Spanish conquest of Iberian Navarre

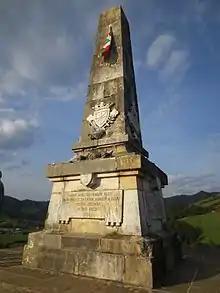
Memorial to the defenders of the independence of Navarre at the site of the Amaiur stronghold (1522–1922)

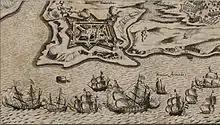
Stronghold of Hondarribia as depicted a century afterwards

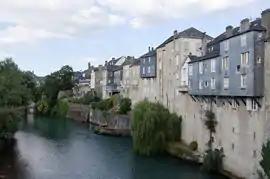
Gave d'Aspe and Oloron across the river (Béarn)

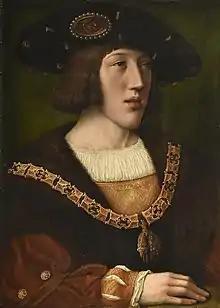
Young Charles V inherited the hot issue of Navarre

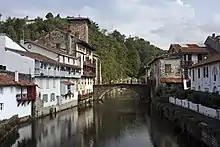
Main entrance and bridge to St-Jean-Pied-de-Port

With the defeat at Noain still fresh in their memories, Henry II of Navarre and Francis I of France allied again to strike back. This time on the northern fringes of Navarre—probably expecting the Spanish to be worn out militarily and financially by their relentless war activity. In late September 1521, the Franco-Navarrese divided in two columns and advanced towards the Bidasoa.